Trash culture

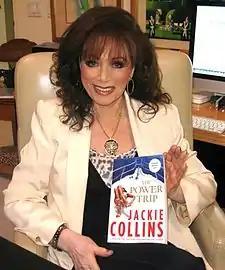
Bestselling author Jackie Collins has been referred to as the "Queen of Trash Lit."

Trash literature refers to written works often considered formulaic or aimed purely at commercial success, such as bestselling romance novels, celebrity gossip magazines, and sensationalist tabloids. These works prioritize sensationalism, melodrama, and provocative themes to captivate readers. Critics argue that trash literature serves as modern adaptations of classic literary themes, reframing them within consumer-driven contexts. Authors like Jackie Collins, dubbed the "Queen of Trash Lit," became synonymous with the genre through her bestselling novels filled with glamour, scandal, and intrigue.